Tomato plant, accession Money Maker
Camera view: horizontal (90 deg, fisheye); turntable rotation: 60 degrees
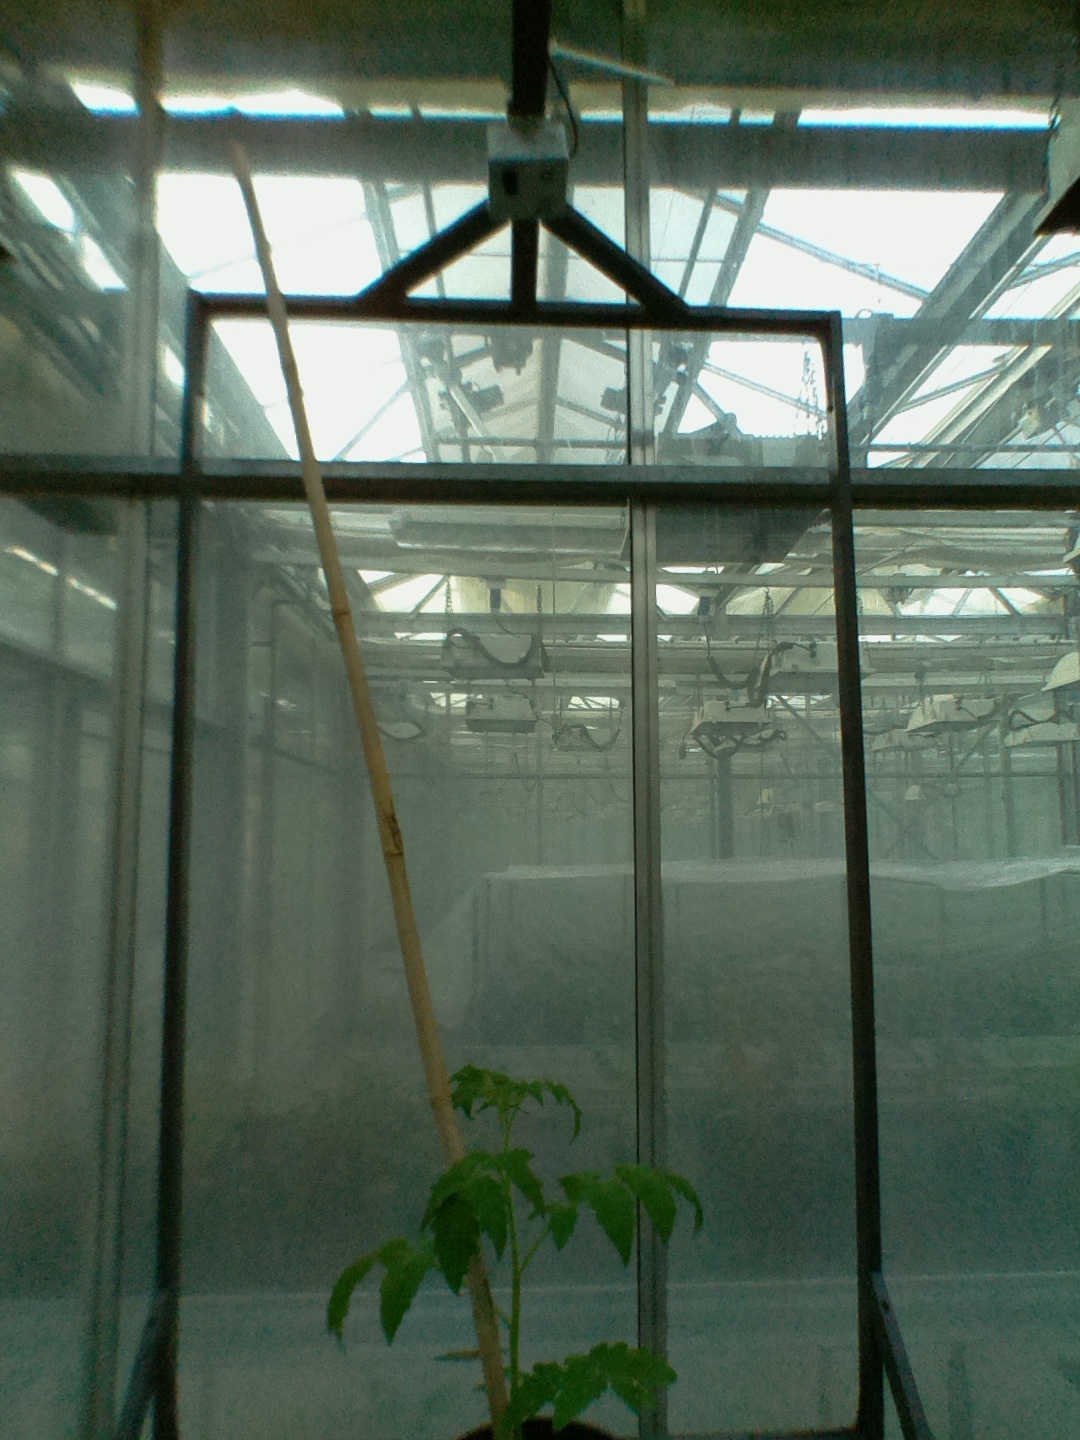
BBCH growth stage 13: 6 of true leaves visible